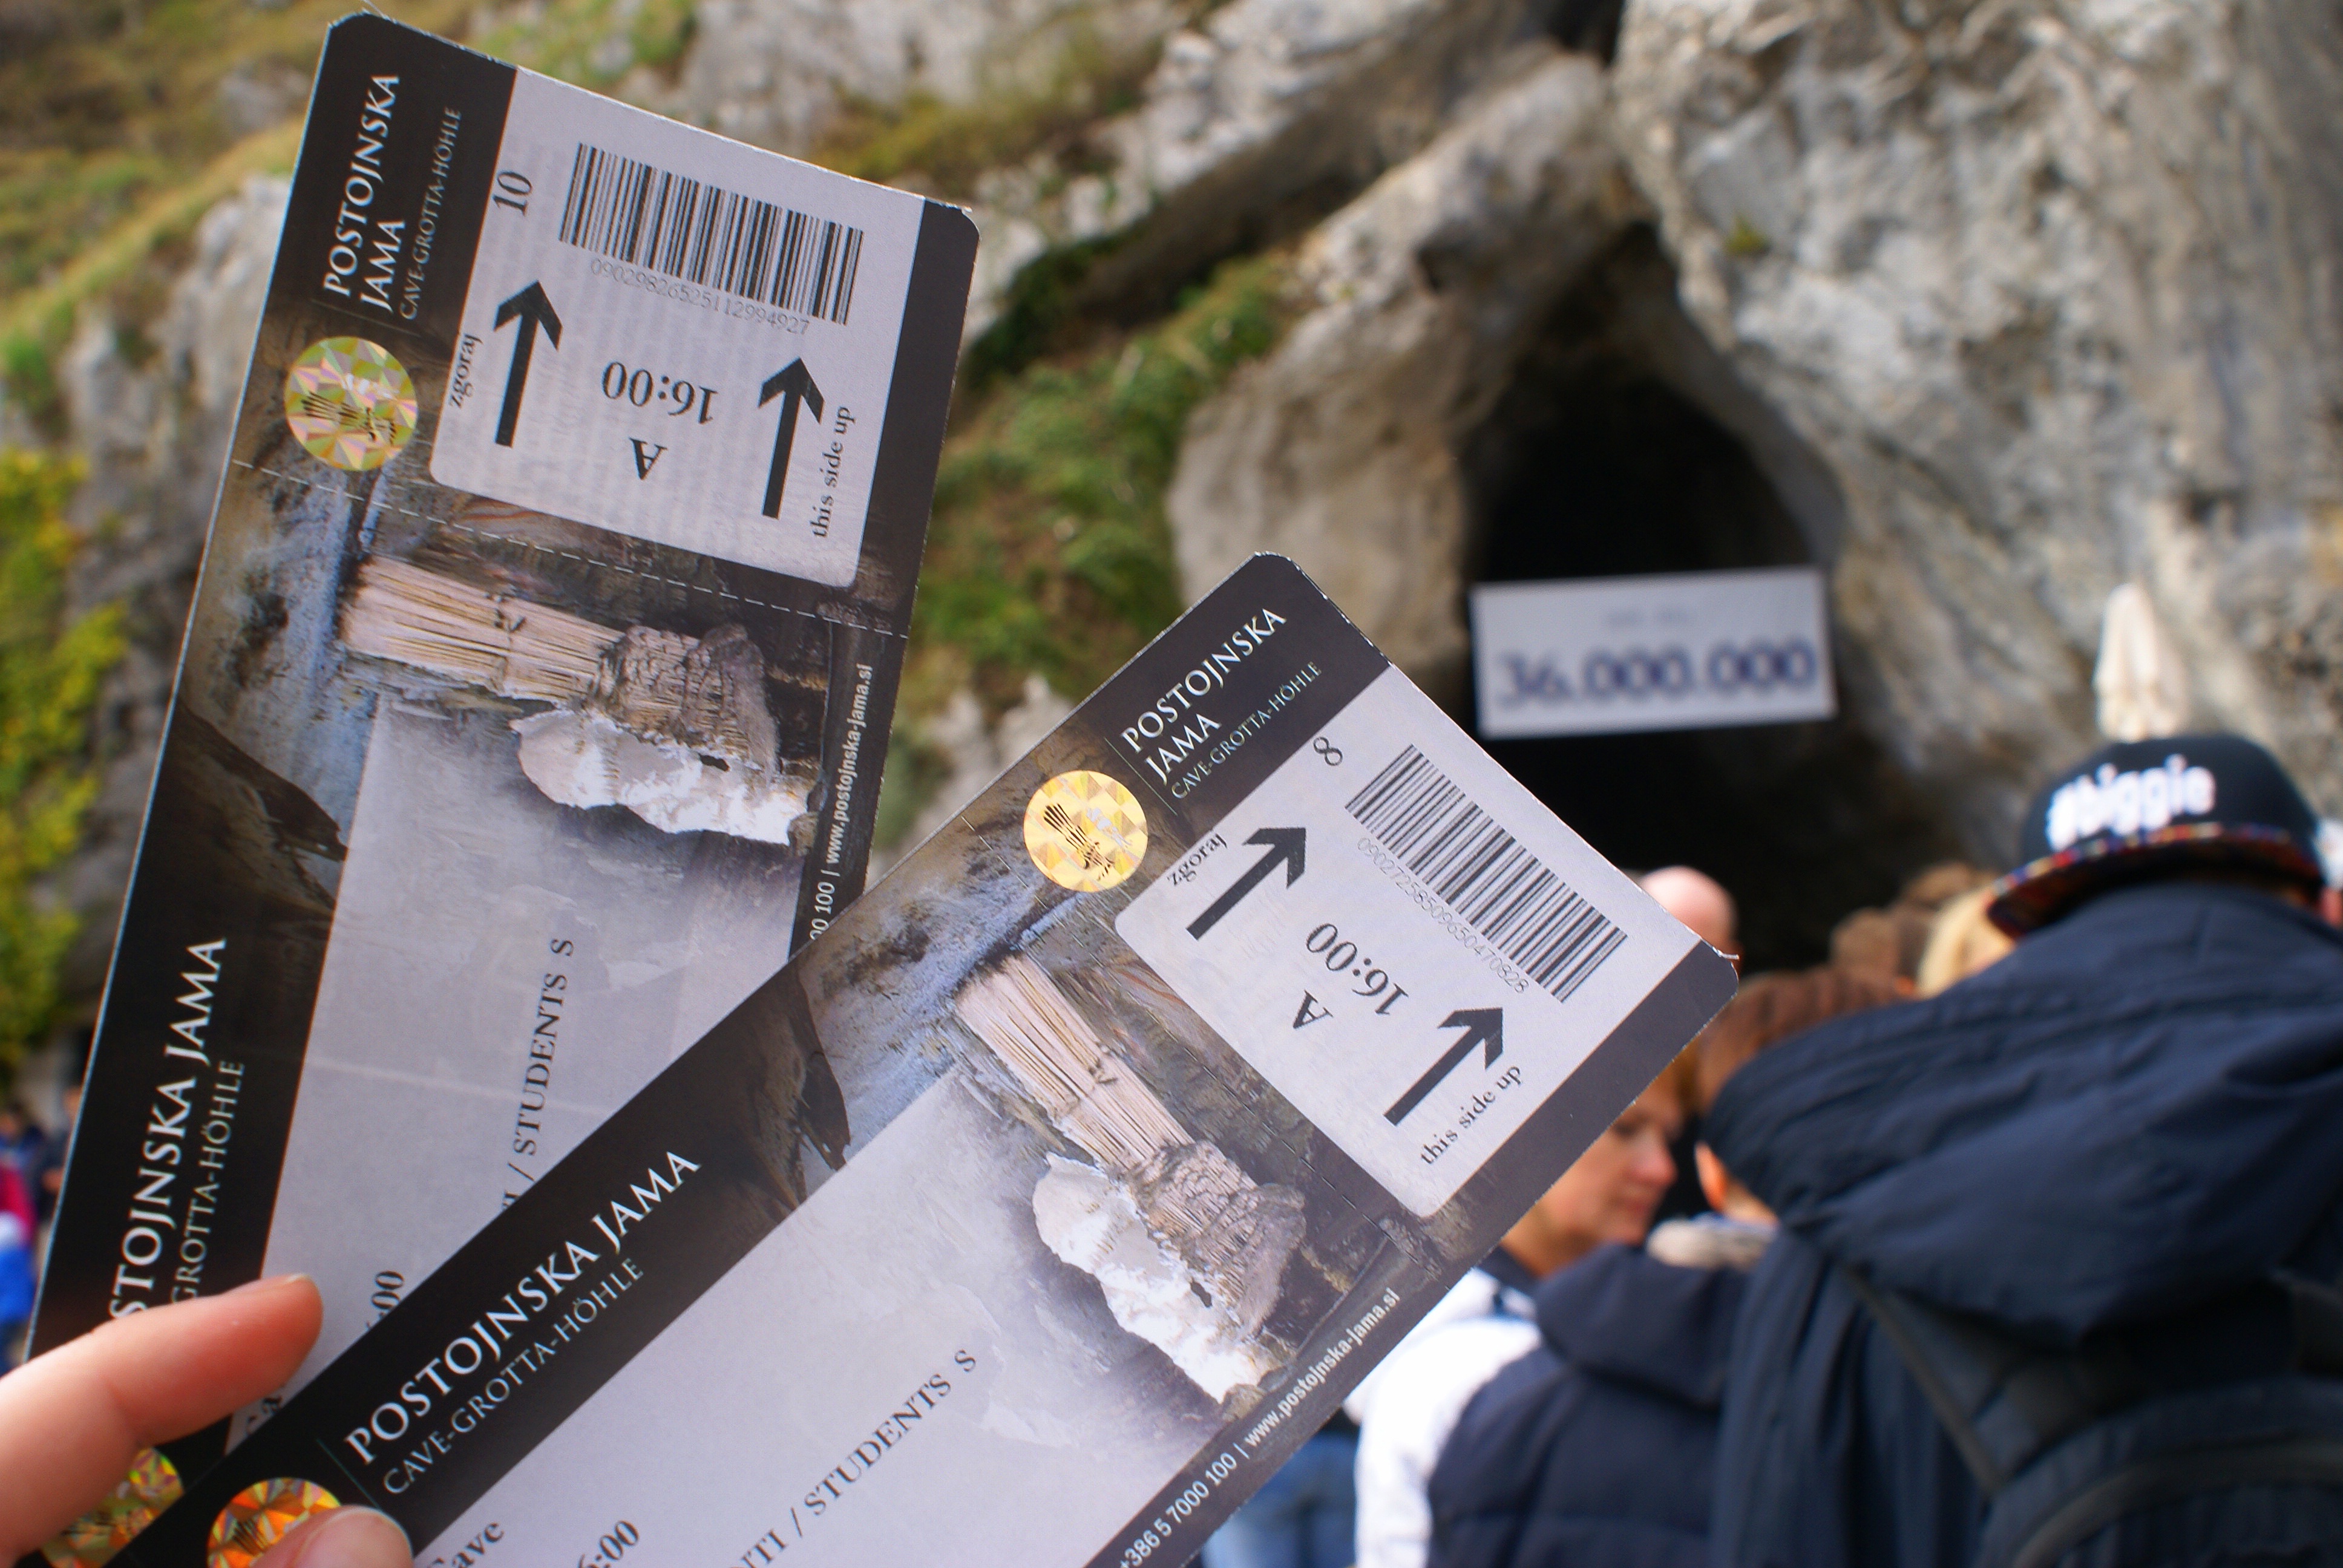
tree, nature, people, hiking, summer, underground, entrance, holiday, rest, grotto, rocks, tour, tourists, mountains, carton, tickets, ticket, limestones, authorization, postojna cave, access card